History of Karnataka

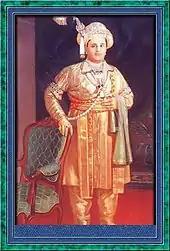
Jayachamaraja Wodeyar, the last ruling Maharaja of Mysore.

Following Tipu's fall, a part of the kingdom of Mysore was annexed and divided between the Madras Presidency and the Nizam. The remaining territory was transformed into a princely state; the five-year-old scion of the Wodeyar family, Krishnaraja III, was installed on the throne with chief minister ("Diwan") Purnaiah.